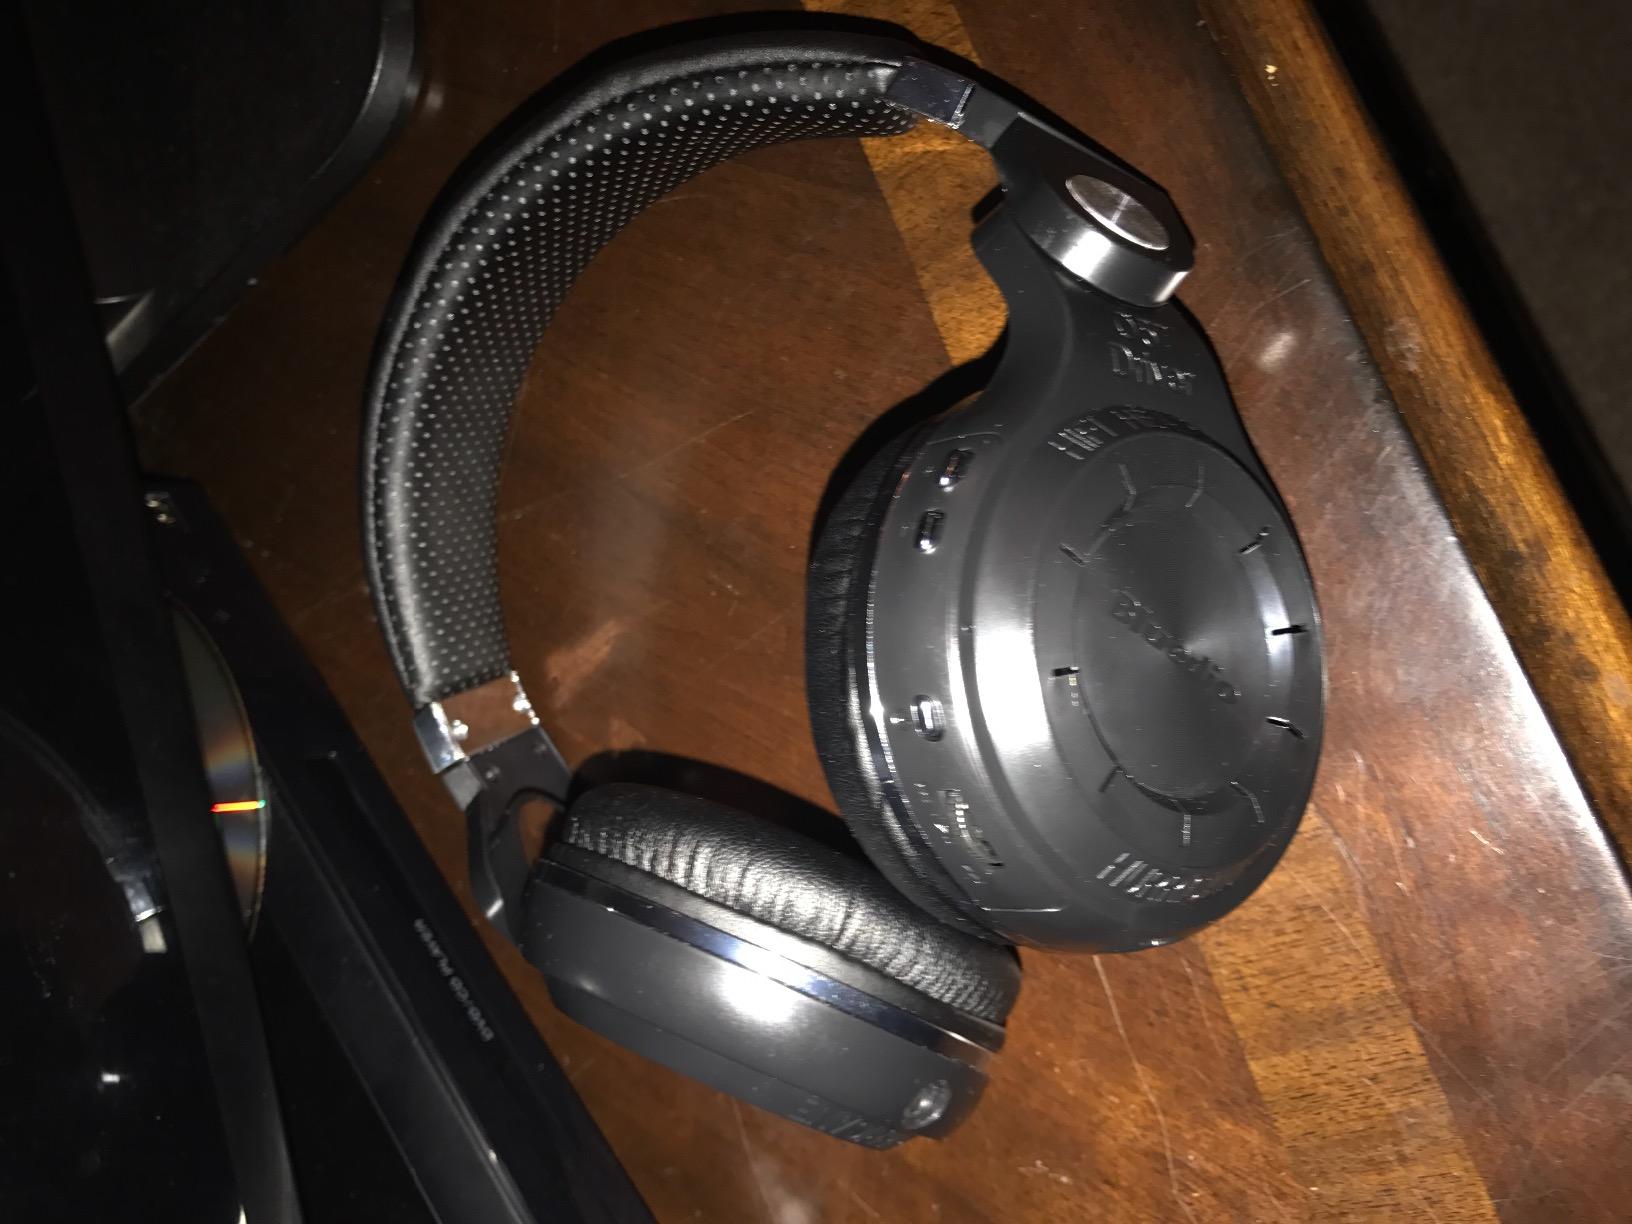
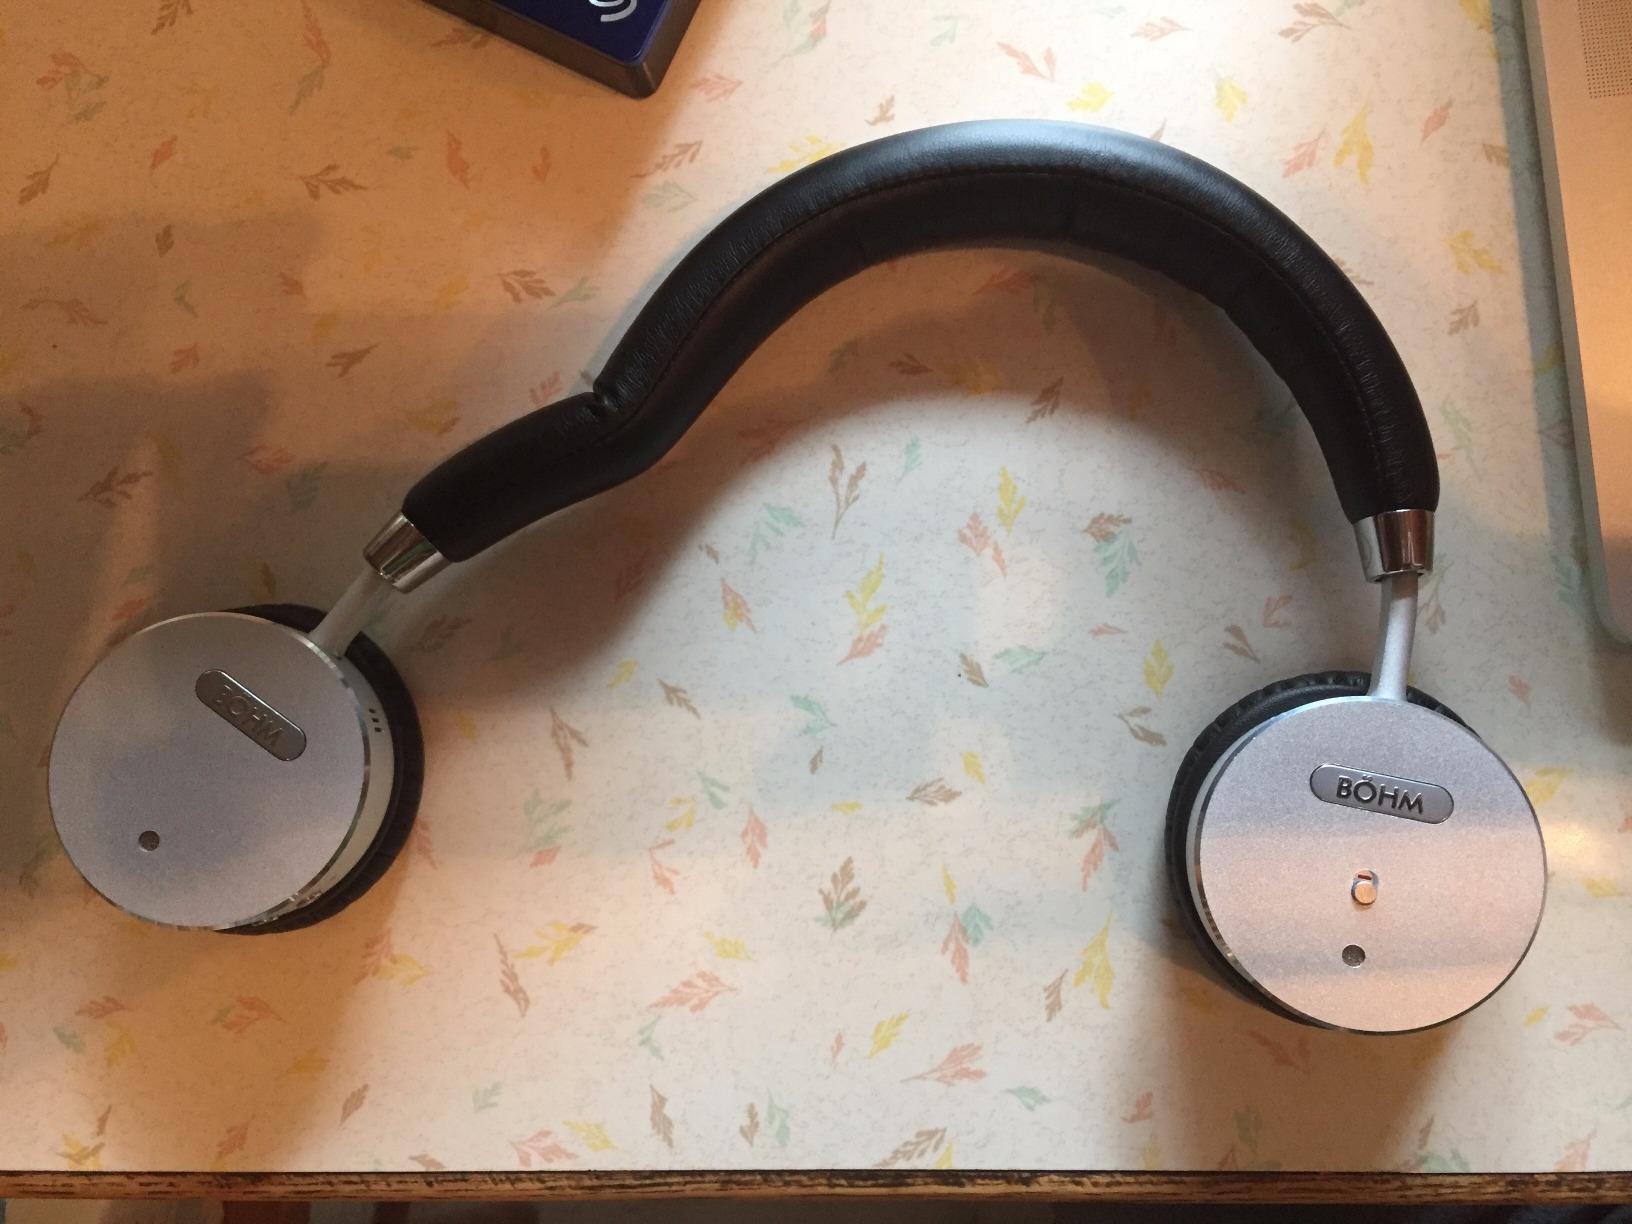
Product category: headphones
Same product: no